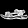
Label: Sandal